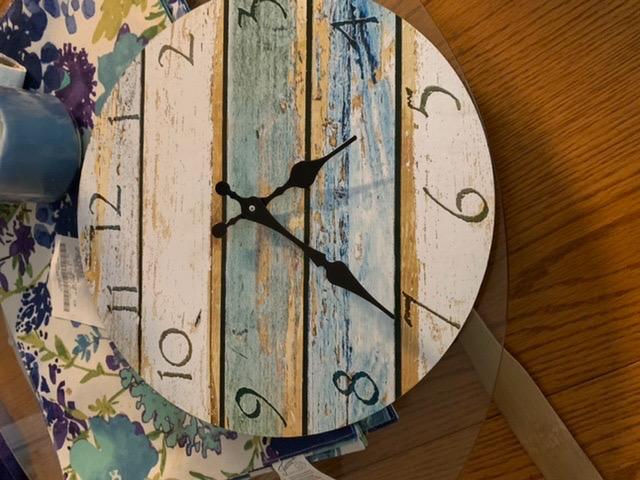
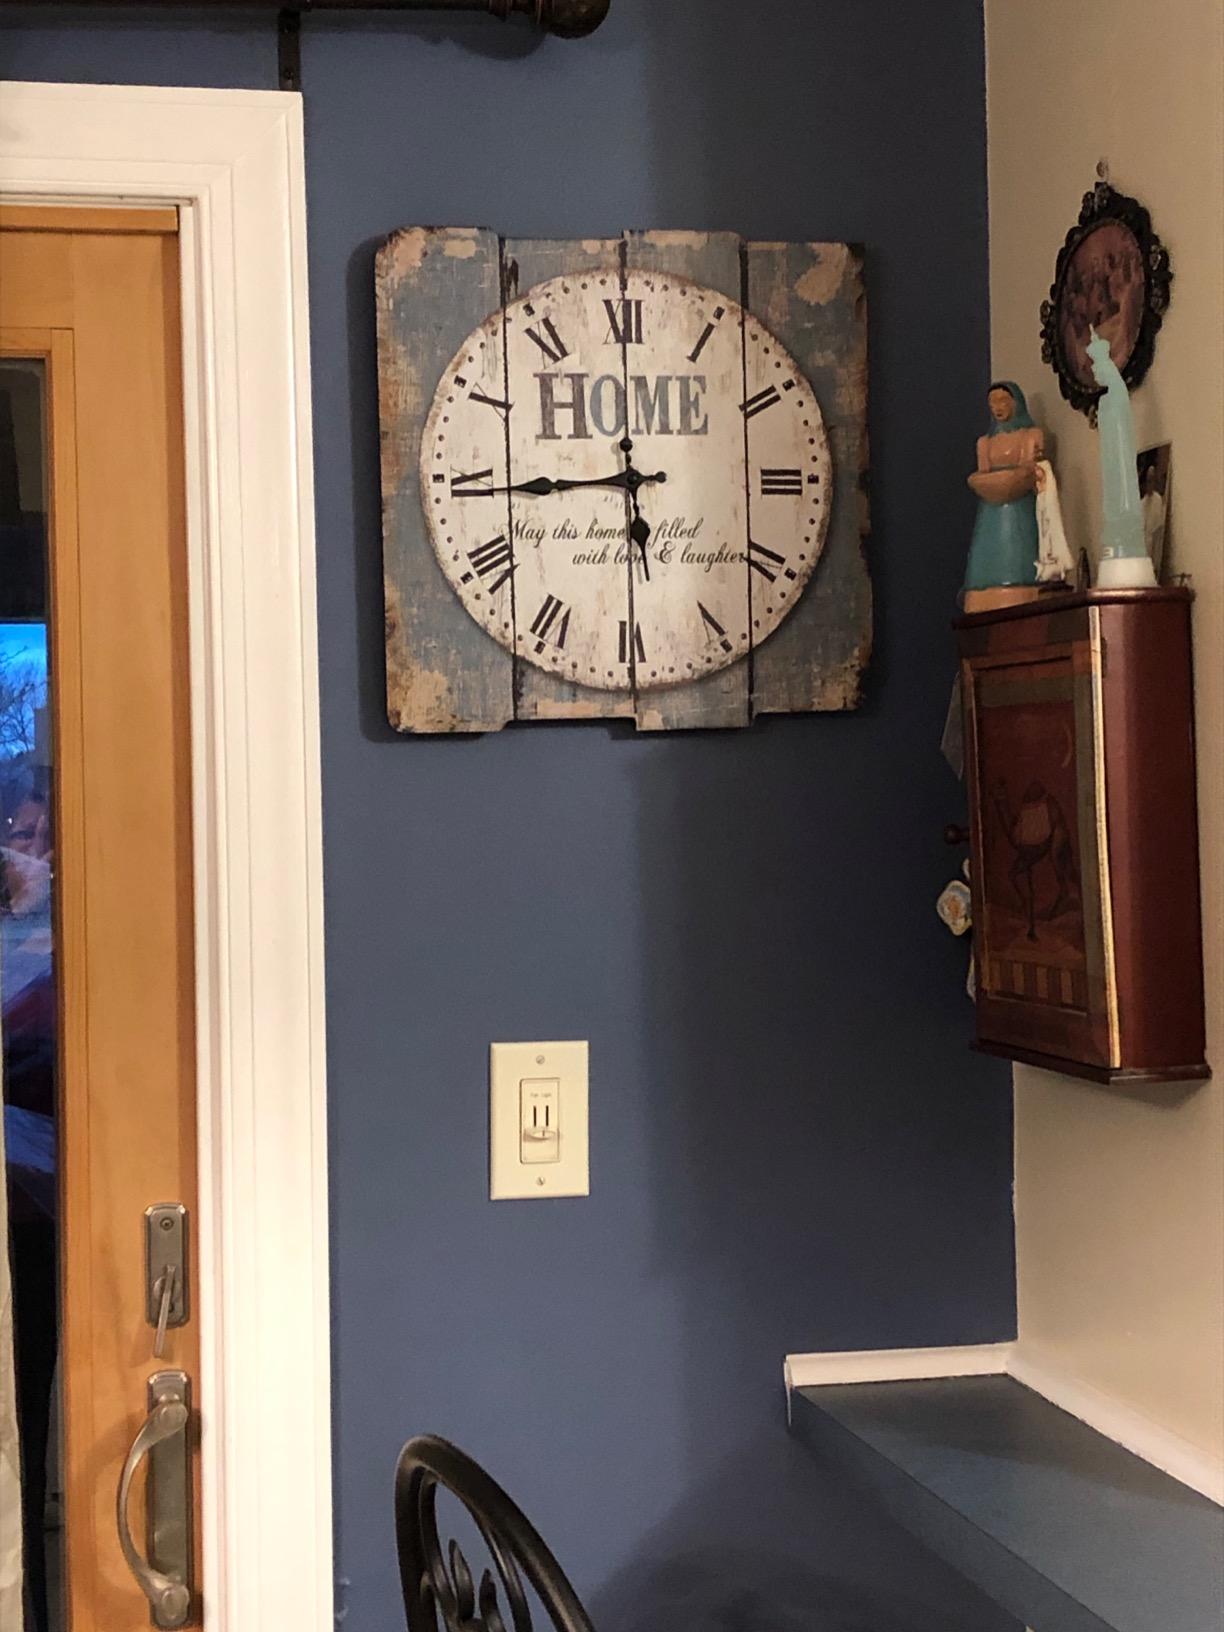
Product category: clock
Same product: no